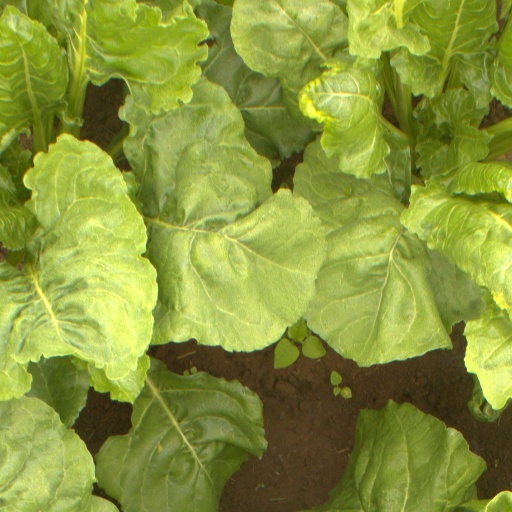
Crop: sugar beet